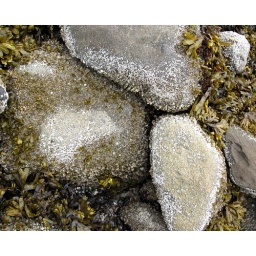
rocks along the sea wall at low tide in Stanley Park... Vancouver, BC